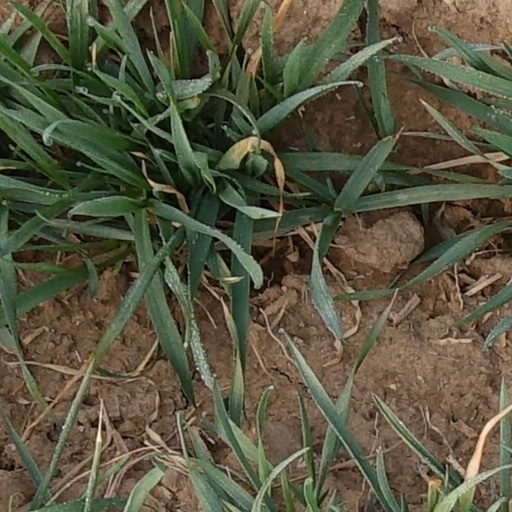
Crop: wheat